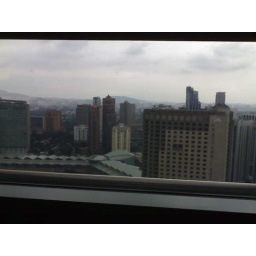
a high view from 32nd floor in my office at klcc tower. fantastic view. love it